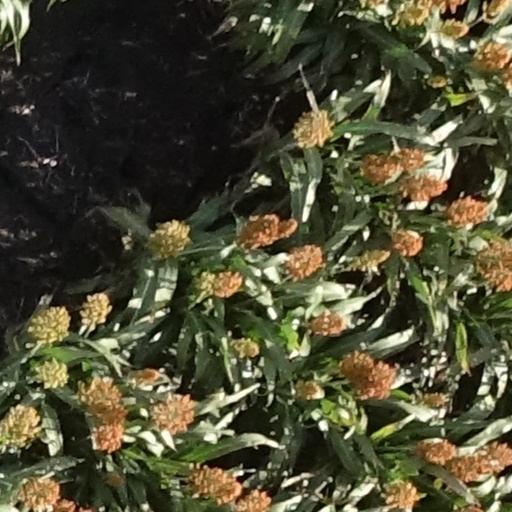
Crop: sorghum